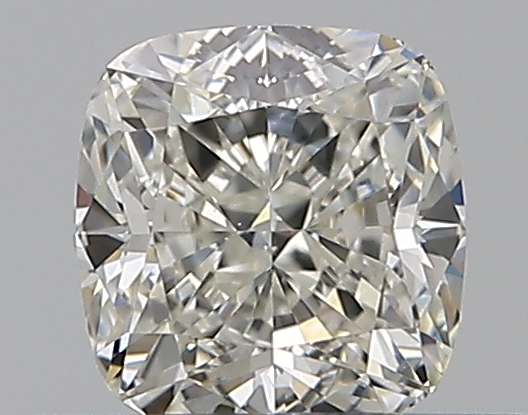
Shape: cushion
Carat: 0.5
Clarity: VS1
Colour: J
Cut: EX
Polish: EX
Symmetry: VG
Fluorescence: N
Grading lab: GIA
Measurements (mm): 4.46 x 4.31 x 2.99